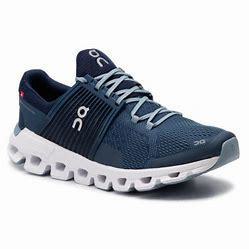
Brand: ON
Model: Cloudswift